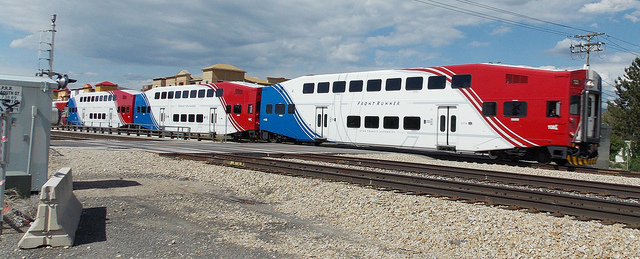
A red, white, and blue double decker train.

A red, white and blue train on the tracks beneath a mostly cloudy sky.

A red, white and blue passenger train sitting on the tracks.

A passenger train that has been painted red, white and blue moving along a train tack.

A train on the train tracks next to a building.